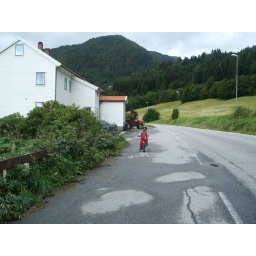
Out riding the bike by the road... Don't ever cross that white lane!!